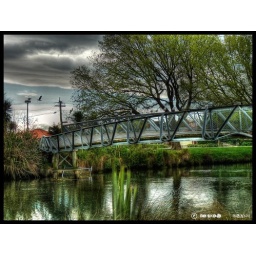
One Month after the Christchurch Earthquake. The mangled remains of the pedestrian bridge over the river Avon